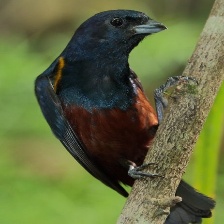
Species: CHESTNET BELLIED EUPHONIA
Scientific name: EUPHONIA PECTORALIS